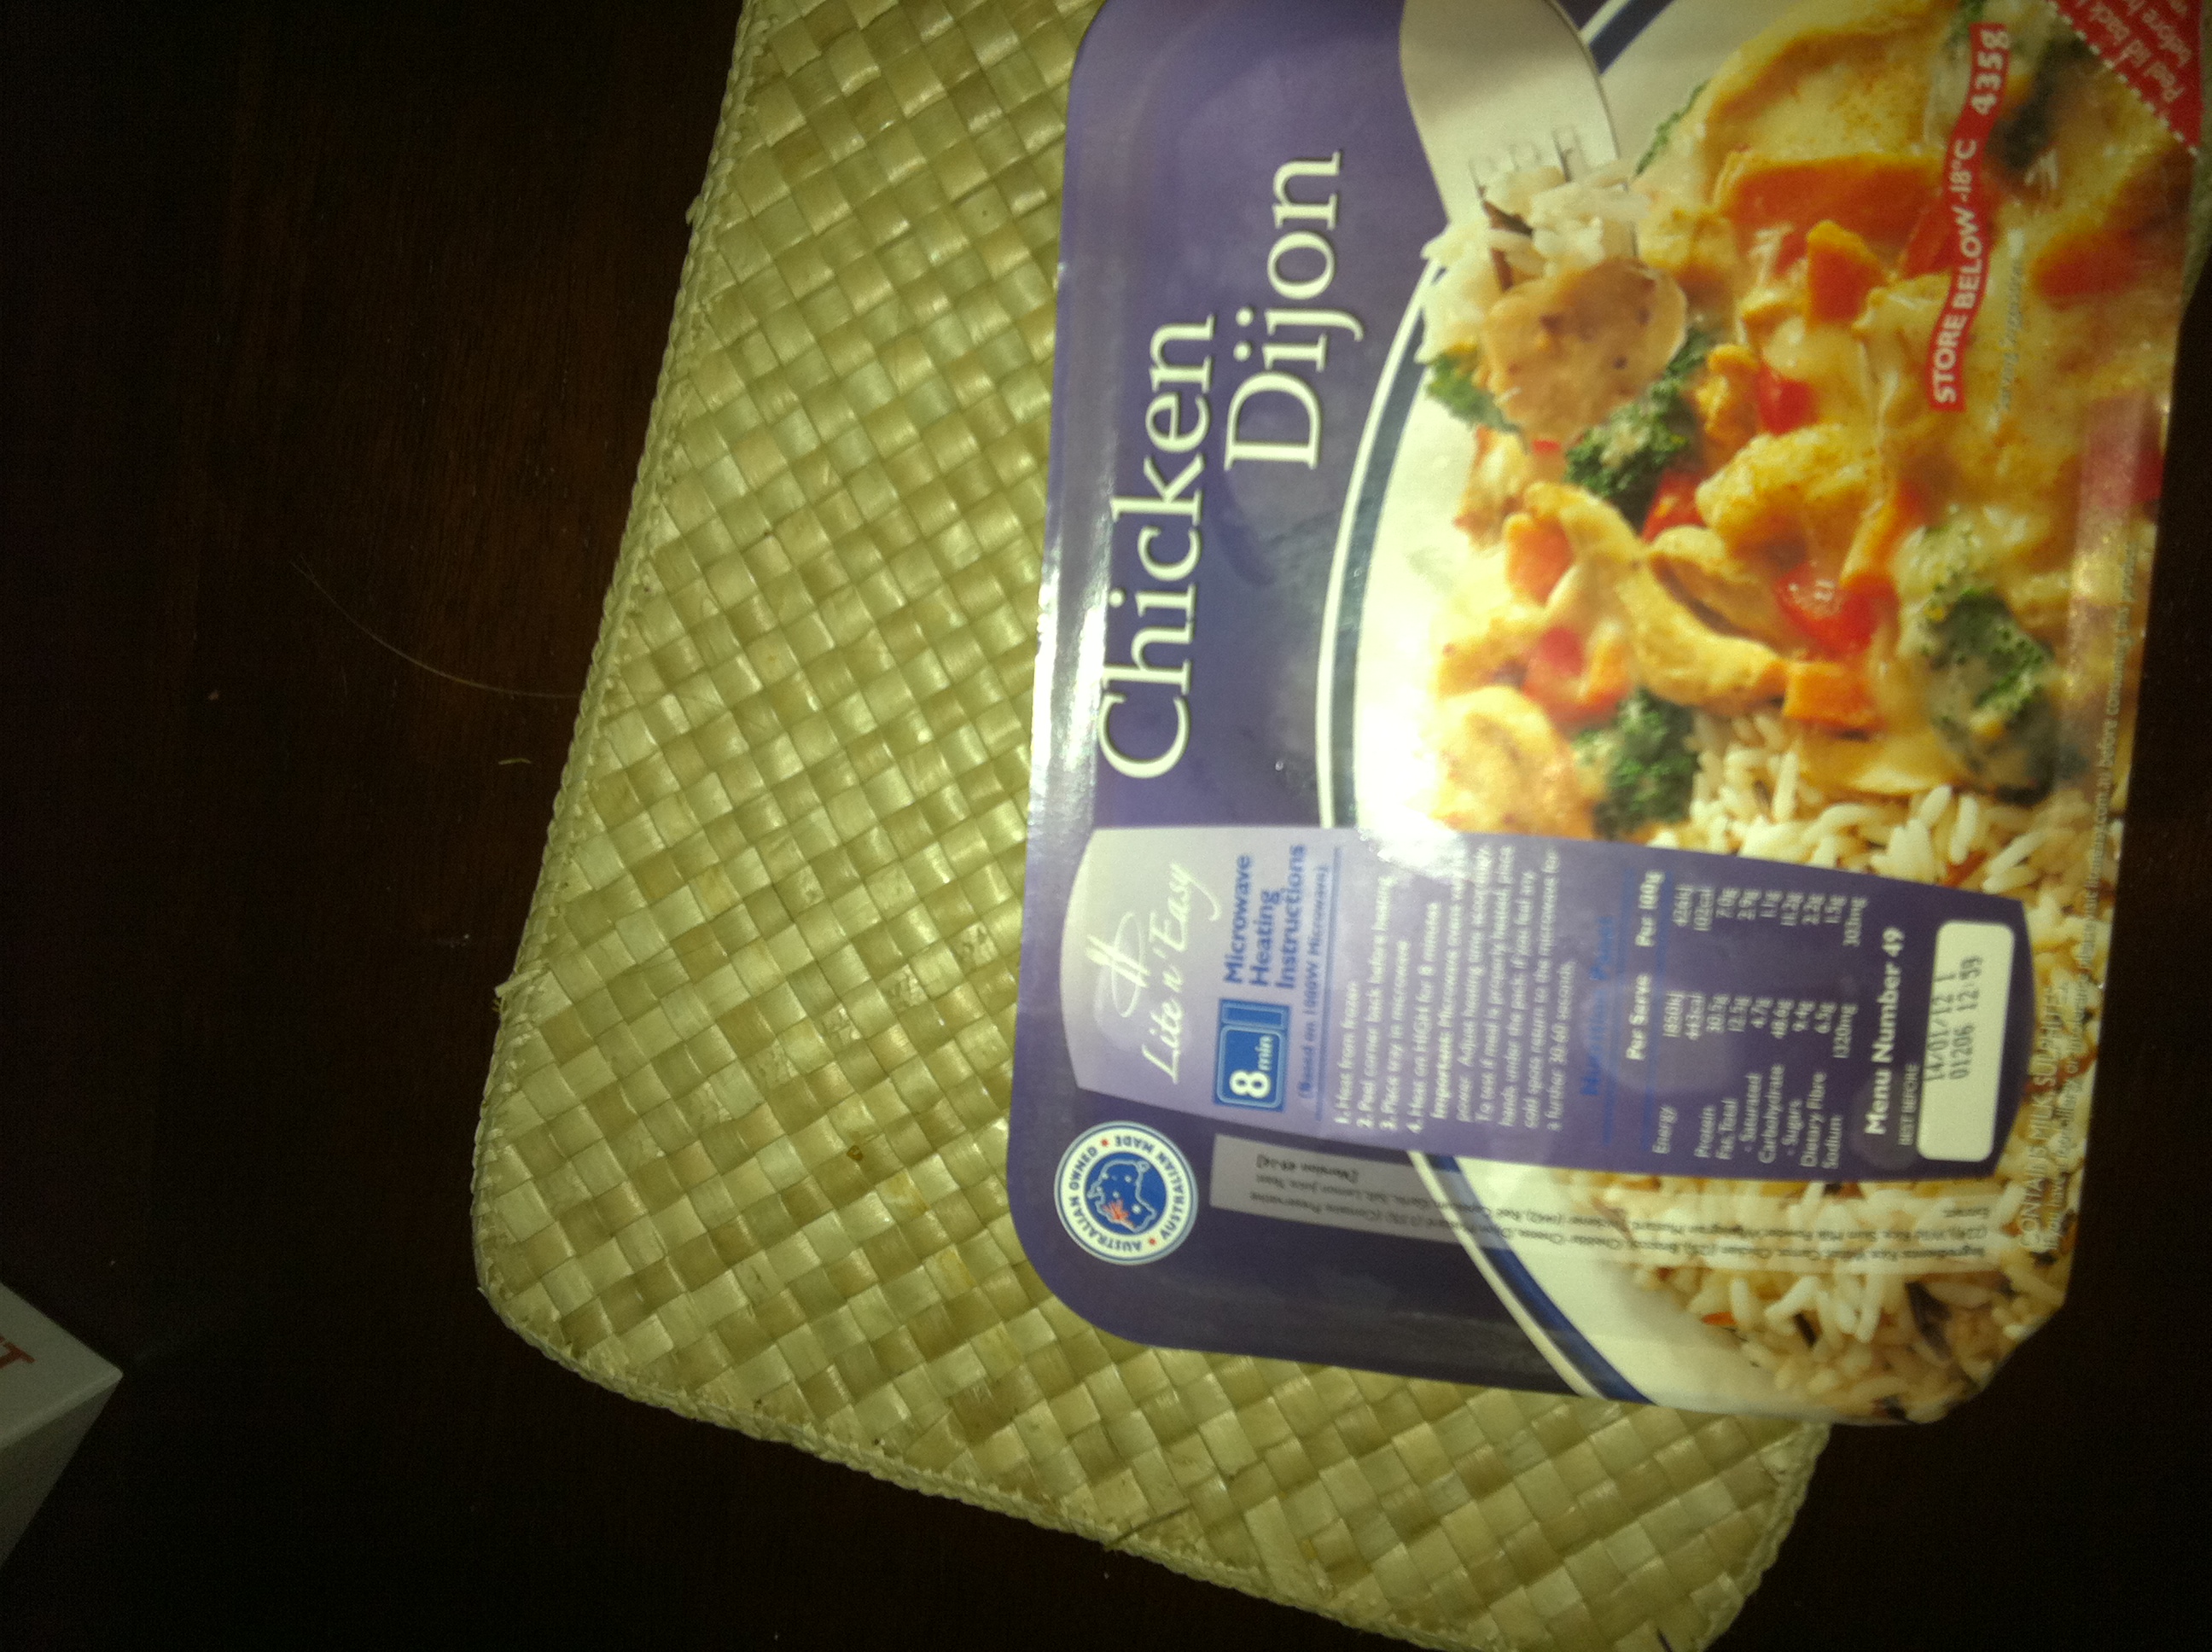Question: What is in this box?
Answer: chicken dijon